Sky position (RA, Dec in degrees): 175.664, 24.823
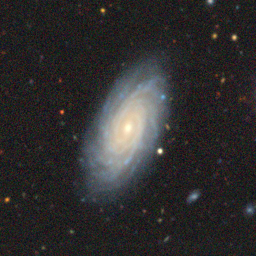
Galaxy morphology: Unbarred Tight Spiral Galaxies